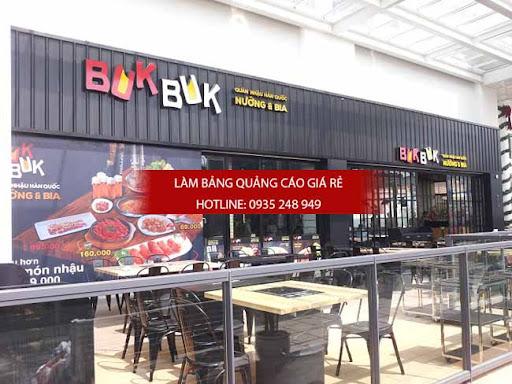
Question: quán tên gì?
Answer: quán tên buk buk